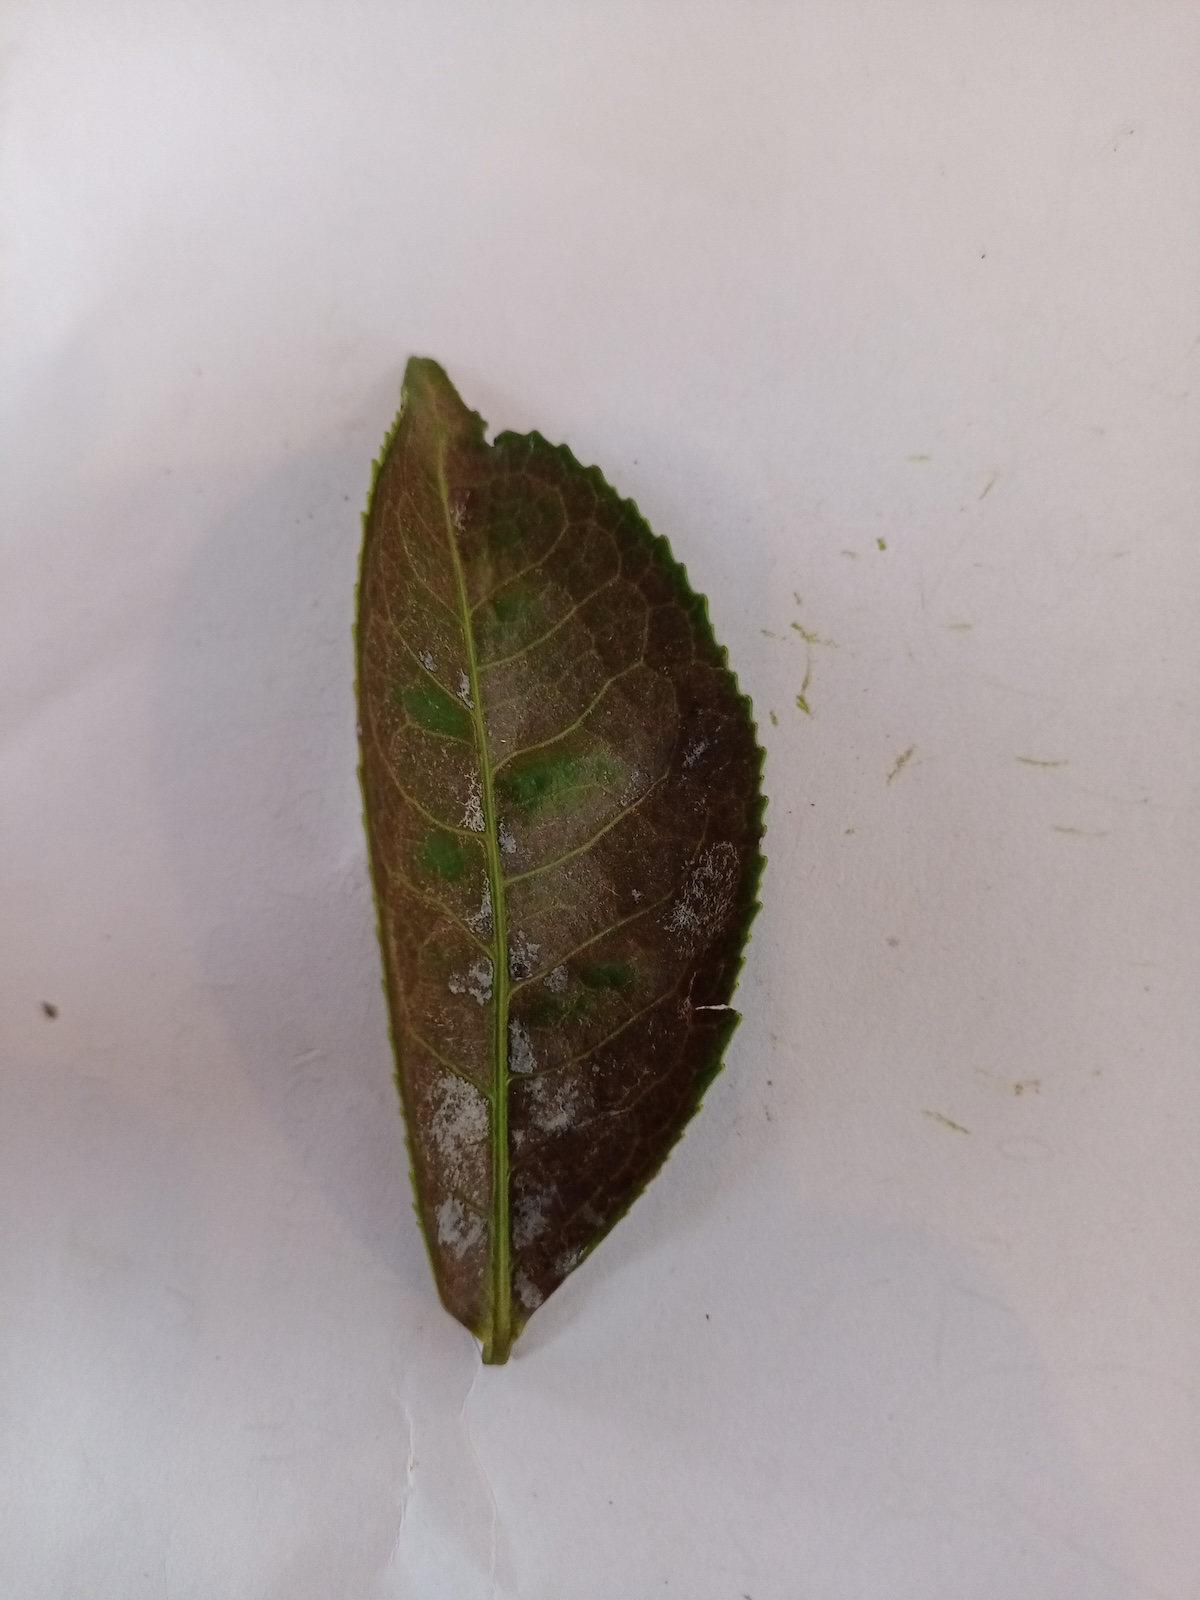
Label: Red spider